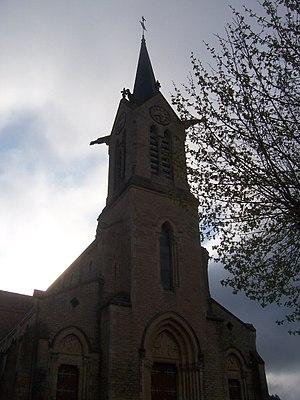
Eglise de Saint-Igny-de-Roche
Saint-Igny-de-Roche est une commune française située dans le département de Saône-et-Loire en région Bourgogne-Franche-Comté.